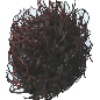
Label: rambutan